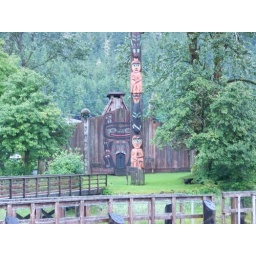
A totem pole outside the long house in Wrangell, Alaska belonging to the Tlinget natives.